History of Poland during the Jagiellonian dynasty

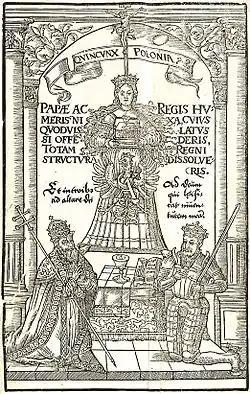
Conception of the Polish Crown of Stanisław Orzechowski, a szlachta ideologist. In 1564 Orzechowski wrote "Quincunx", in which he expounded principles of a state identified with its nobility.

Despite the favorable economic development, the military potential of 16th century Poland was modest in relation to the challenges and threats coming from several directions, which included the Ottoman Empire, the Teutonic state, the Habsburgs, and Muscovy. Given the declining military value and willingness of pospolite ruszenie, the bulk of the forces available consisted of professional and mercenary soldiers. Their number and provision depended on "szlachta"-approved funding (self-imposed taxation and other sources) and tended to be insufficient for any combination of adversaries. The quality of the forces and their command was good, as demonstrated by victories against a seemingly overwhelming enemy. The attainment of strategic objectives was supported by a well-developed service of knowledgeable diplomats and emissaries. Because of the limited resources at the state's disposal, the Jagiellonian Poland had to concentrate on the area most crucial for its security and economic interests, which was the strengthening of Poland's position along the Baltic coast.